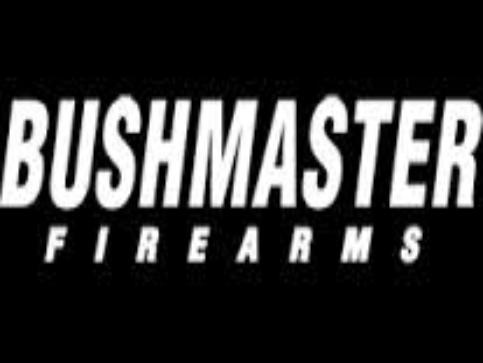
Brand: Bushmaster
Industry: Others